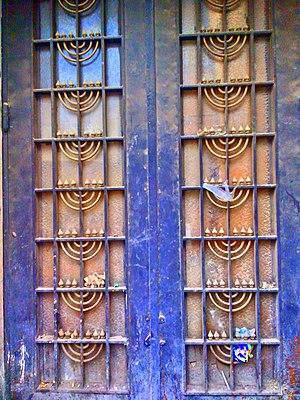
Tunis, Tunisie تونس العاصمة ، تونس
L'histoire des Juifs en Tunisie s'étend sur près de deux mille ans. Attestée au IIᵉ siècle mais sans doute plus ancienne, la communauté juive en Tunisie croît à la suite de vagues d'immigration successives et d'un prosélytisme important créant des communautés de Berbères juifs. Toutefois, son développement est freiné par des mesures anti-juives à partir de l'édit de Milan et à l'époque de l'exarchat de Carthage.